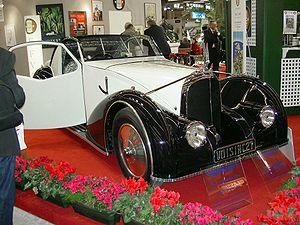
Gabriel Voisin, né le 5 février 1880 à Belleville-sur-Saône et mort le 25 décembre 1973 à Ozenay, est l'un des plus célèbres pionniers français de l'aéronautique, tant civile que militaire, ainsi qu'un fabricant d'automobiles de luxe à la marque « Avions Voisin ».